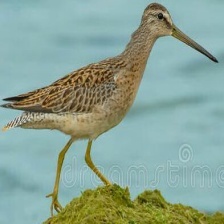
Species: SHORT BILLED DOWITCHER
Scientific name: LIMNODROMUS GRISEUS